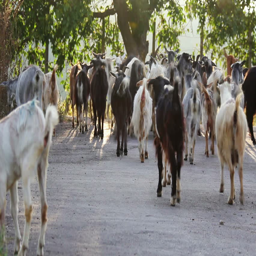
herd of goats on a country road